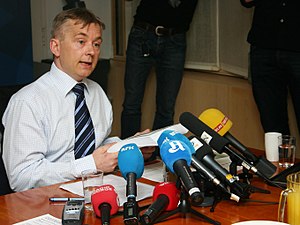
Knut Storberget
Knut Storberget i marts 2009